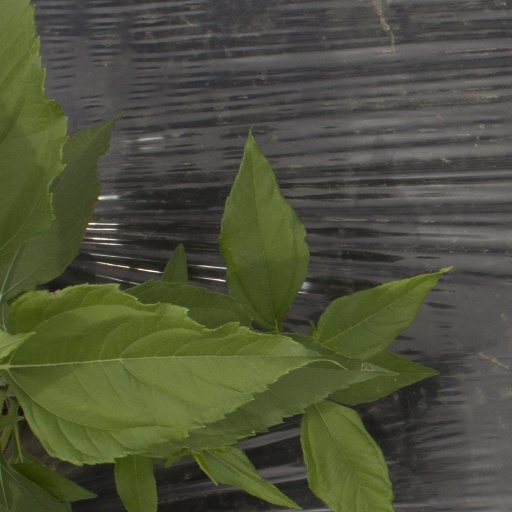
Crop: Jerusalem artichoke